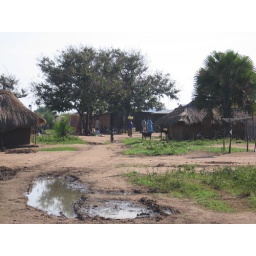
the road into the village, the market area under the tree